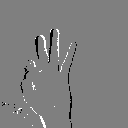
ASL letter: f